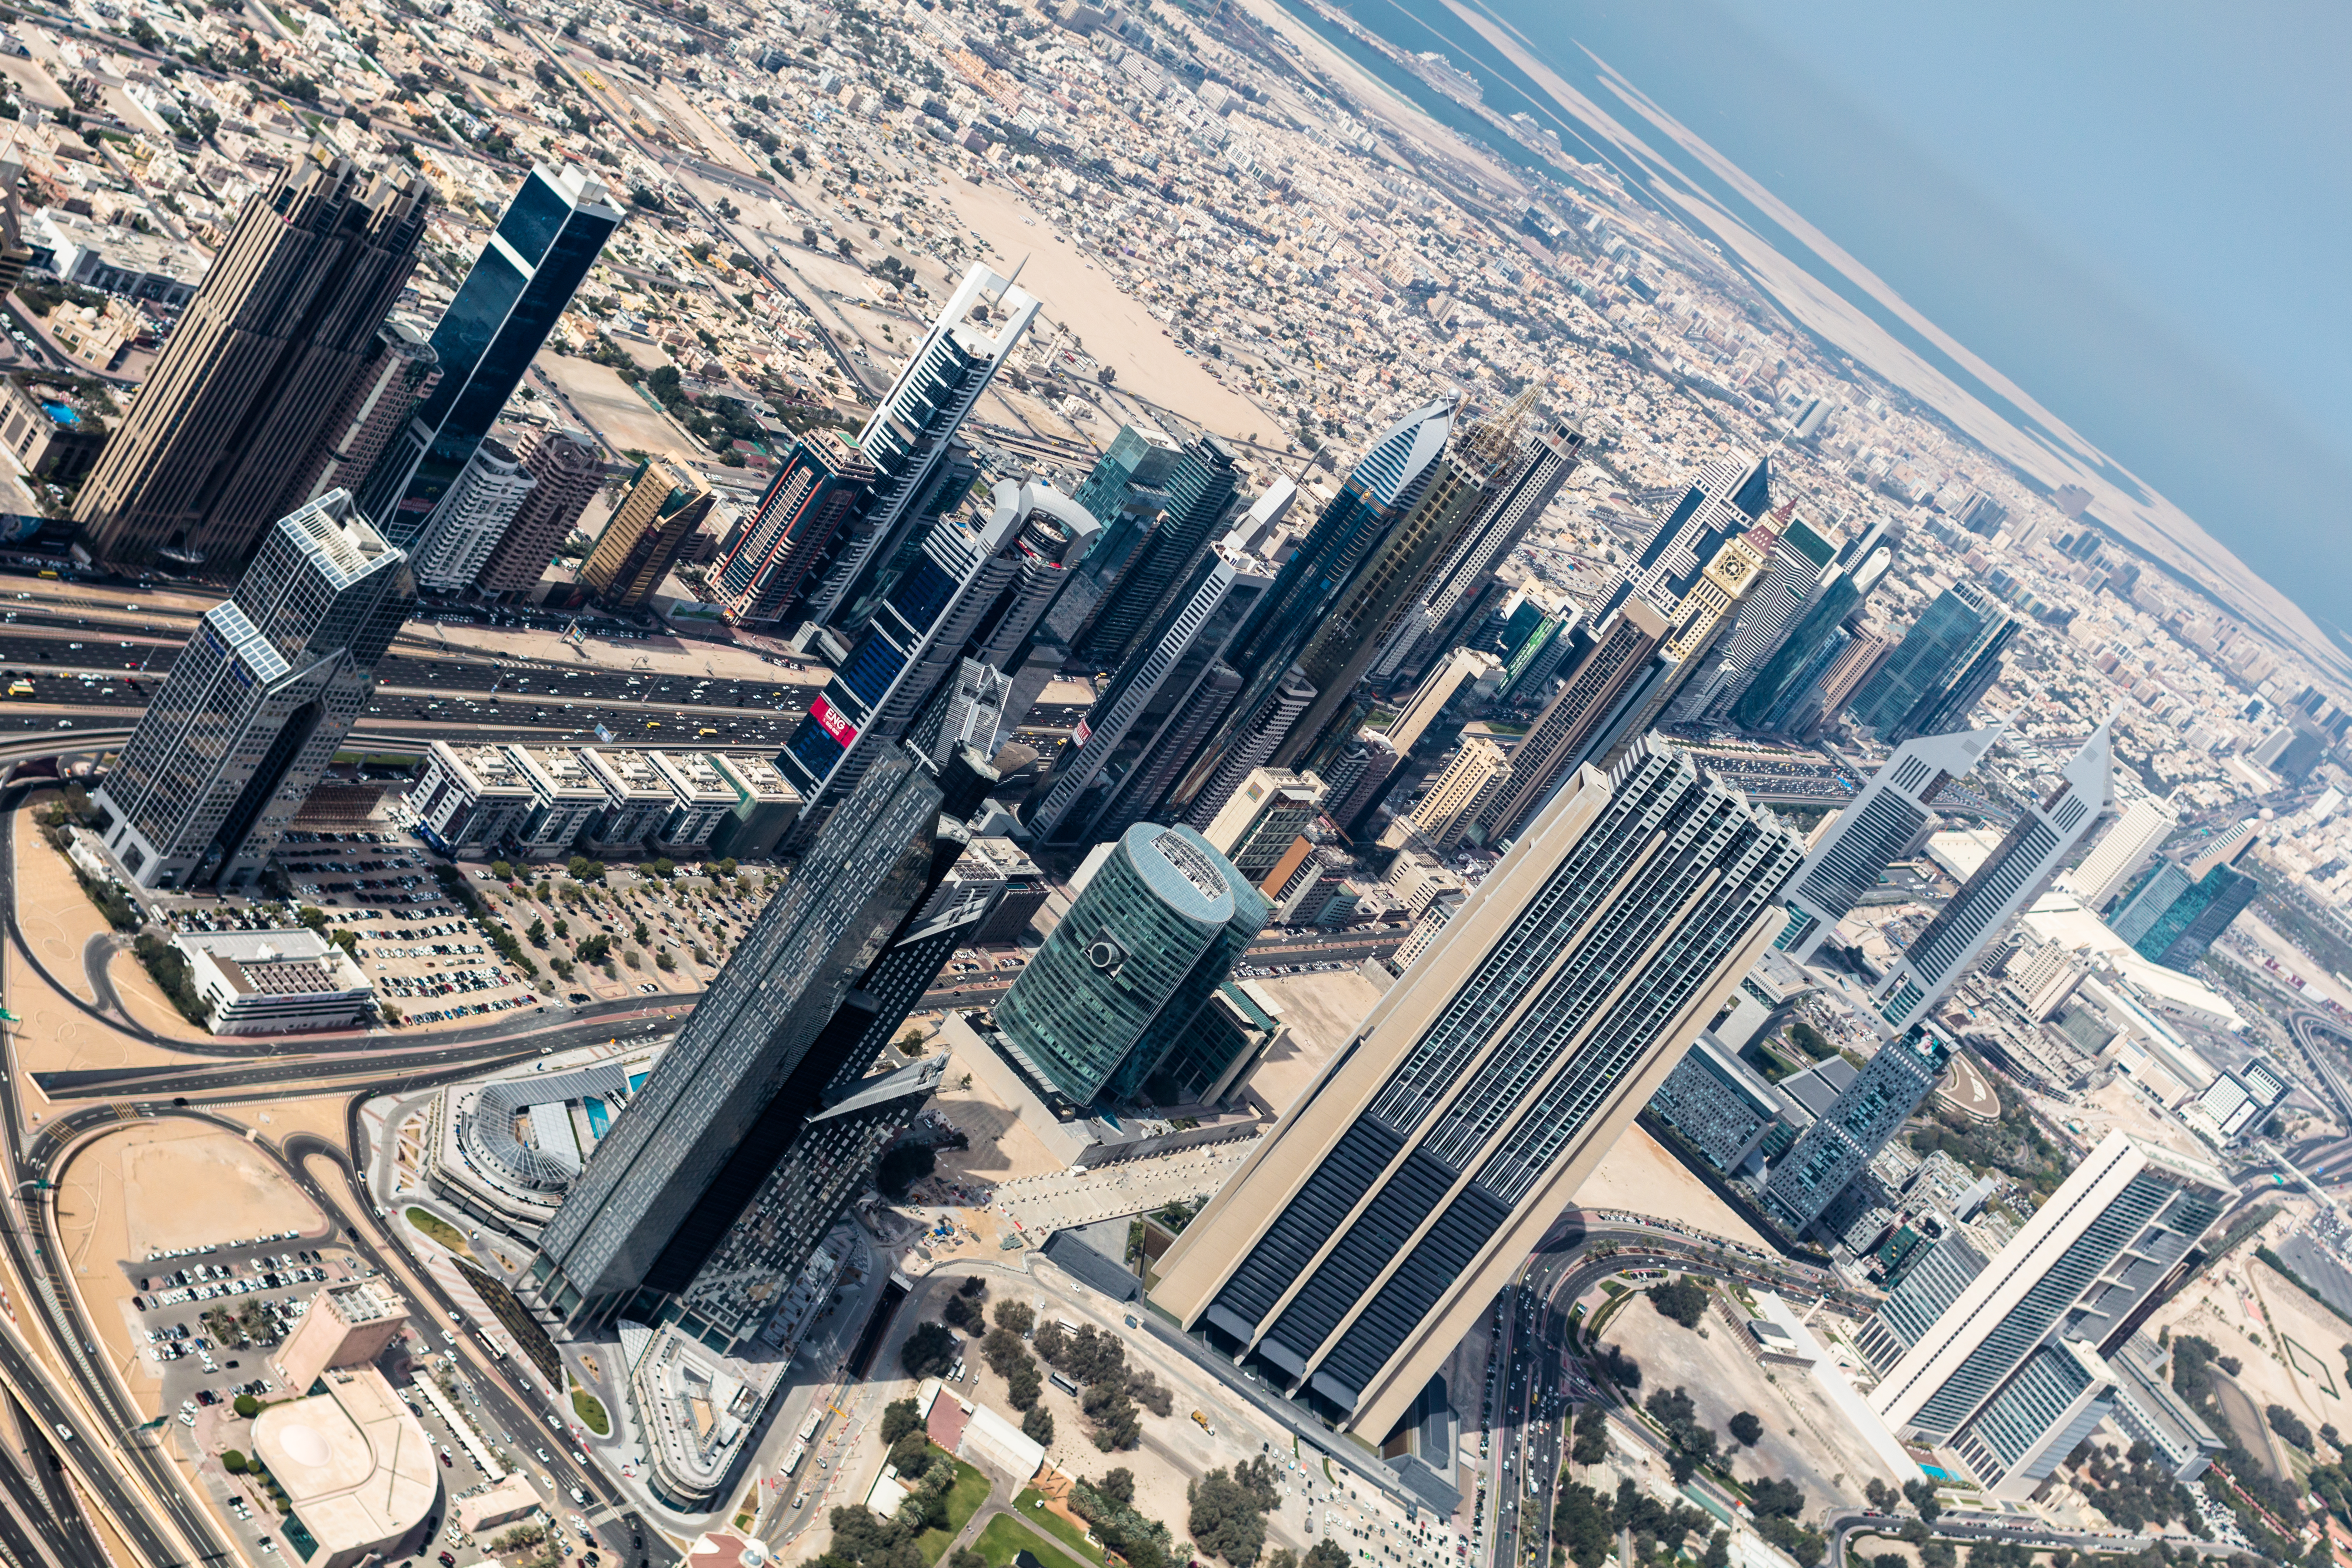
dubai, city, sea, architecture, buildings, road, financial, metropolitan area, urban area, cityscape, aerial photography, metropolis, skyscraper, bird's eye view, human settlement, daytime, urban design, commercial building, mixed use, building, tower block, downtown, landscape, skyline, infrastructure, real estate, tower, photography, residential area, world, space